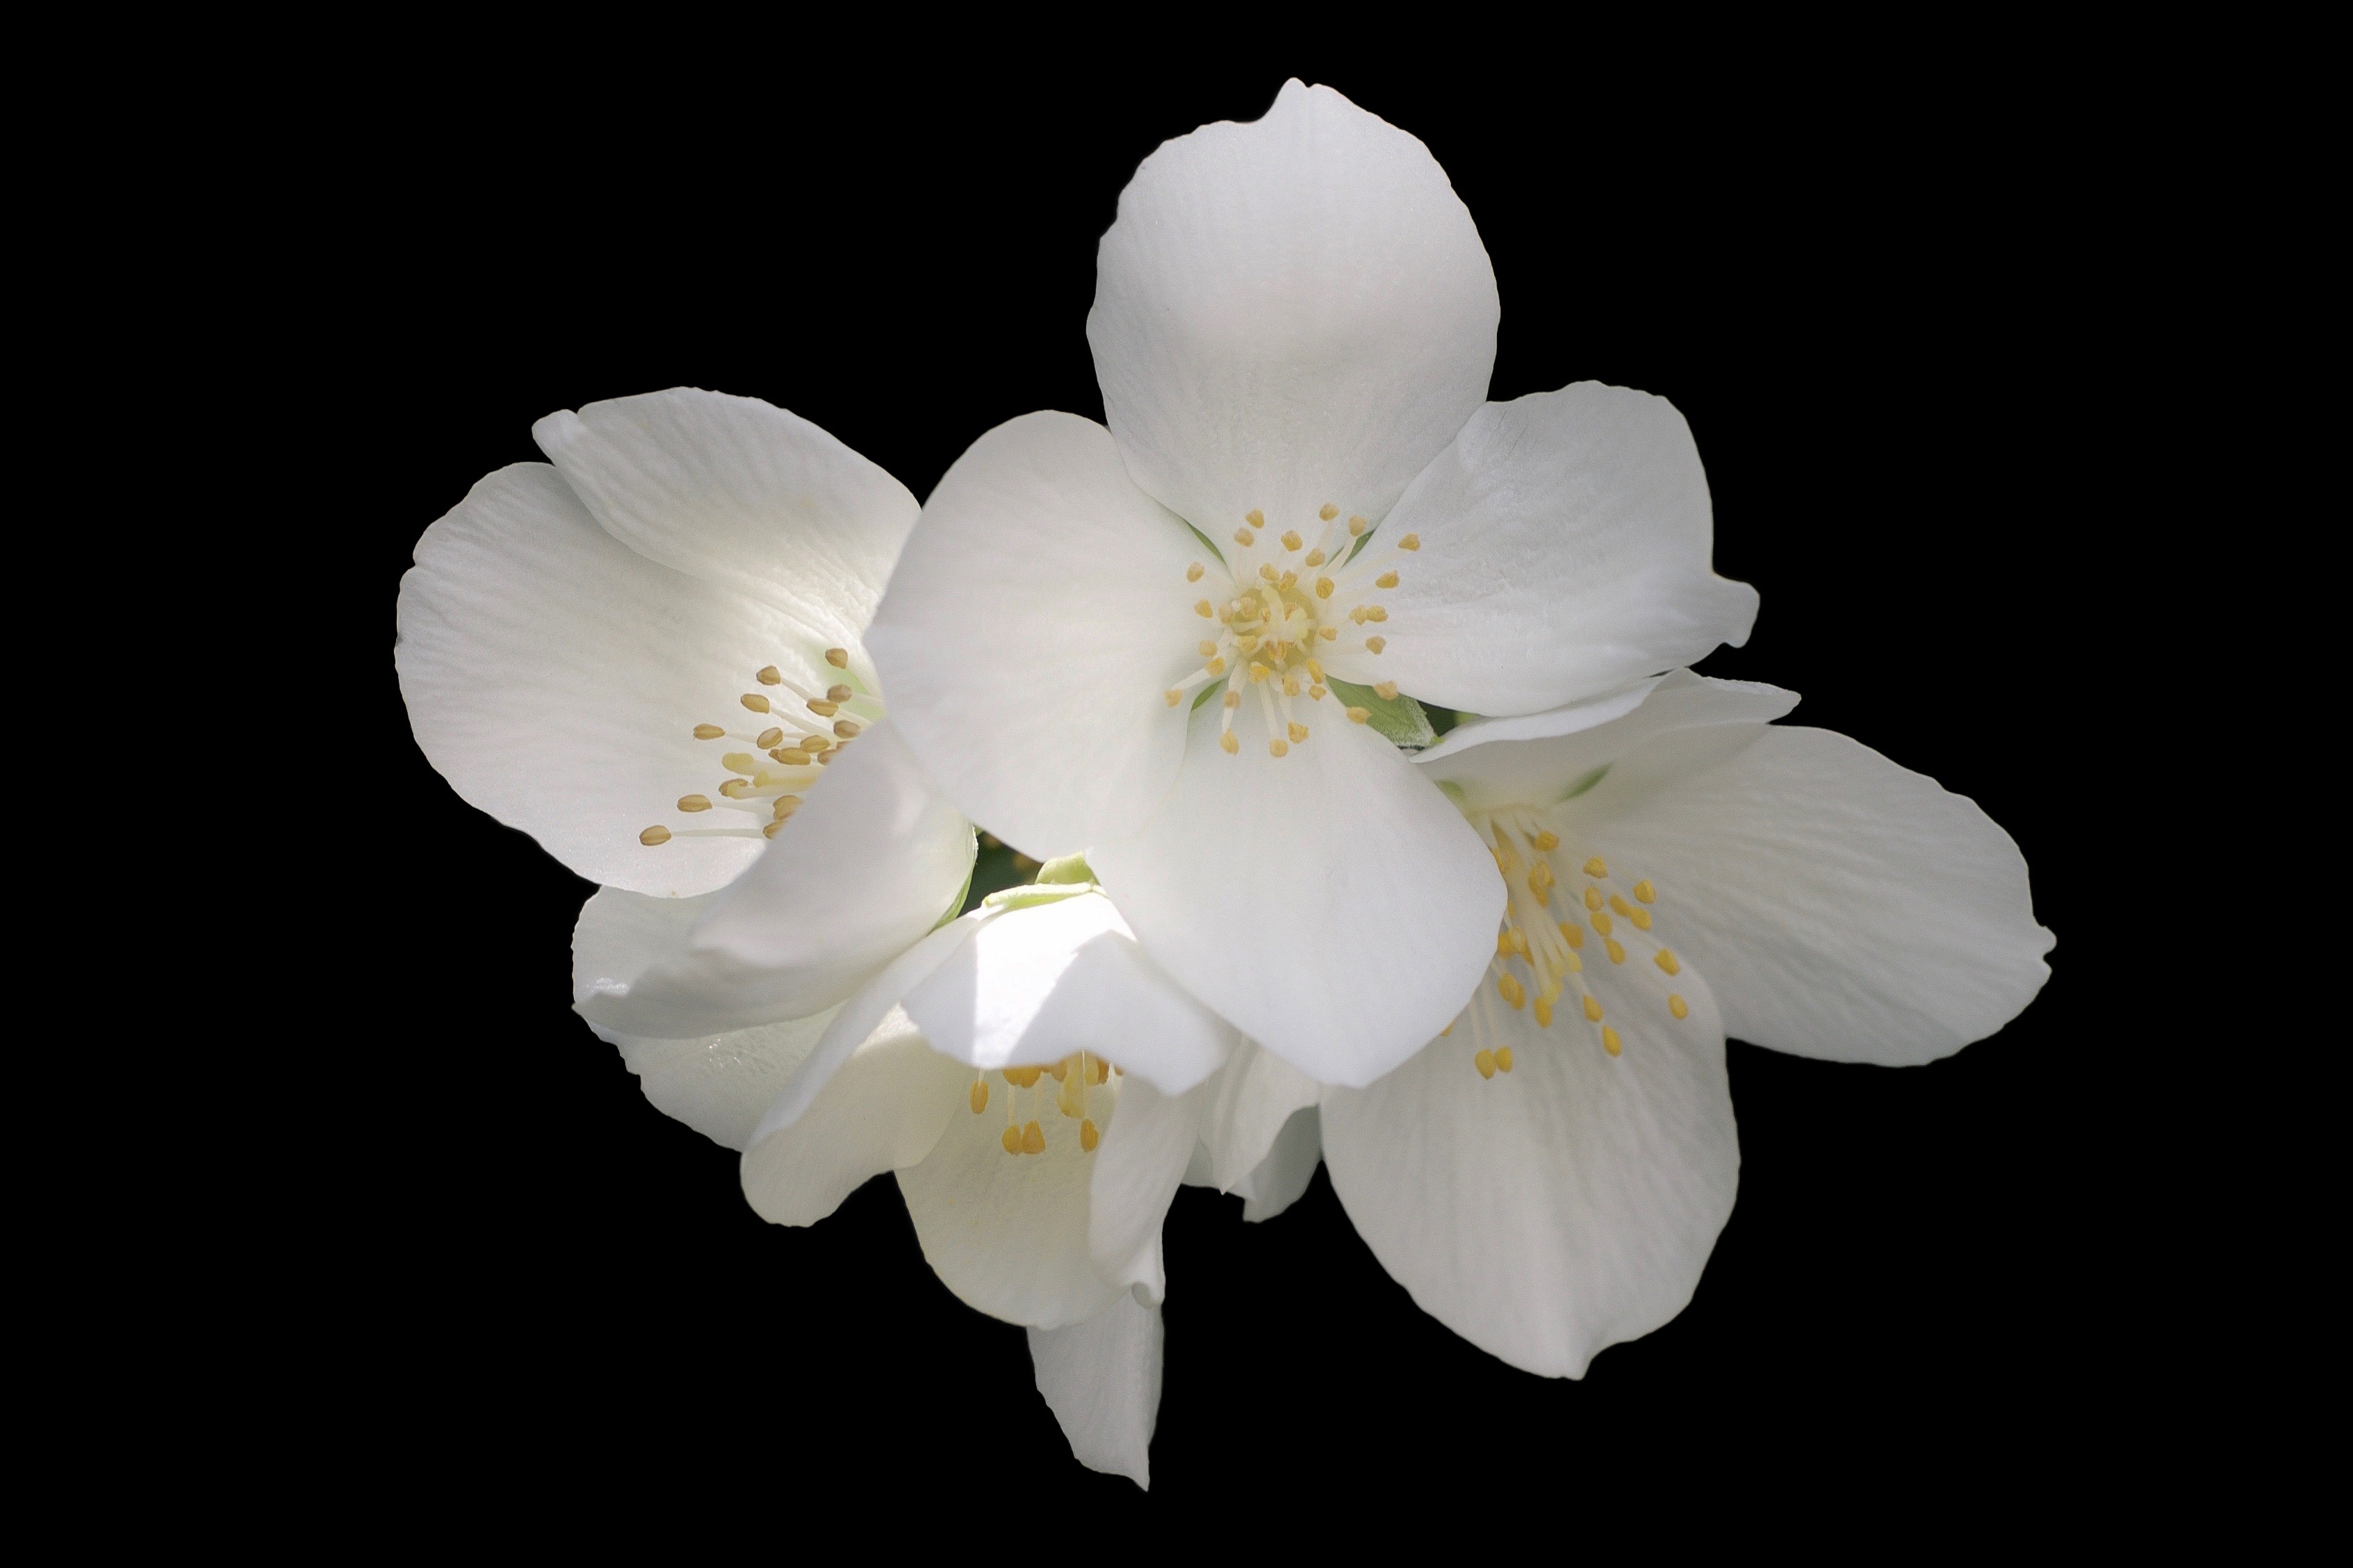
blossom, black and white, plant, white, photography, flower, petal, bloom, isolated, flora, macro photography, jasmin, flowering plant, summer jasmine, mock orange, european whistle shrub, philadelphus coronary, pale whistle shrub, bauer jasmin, land plant